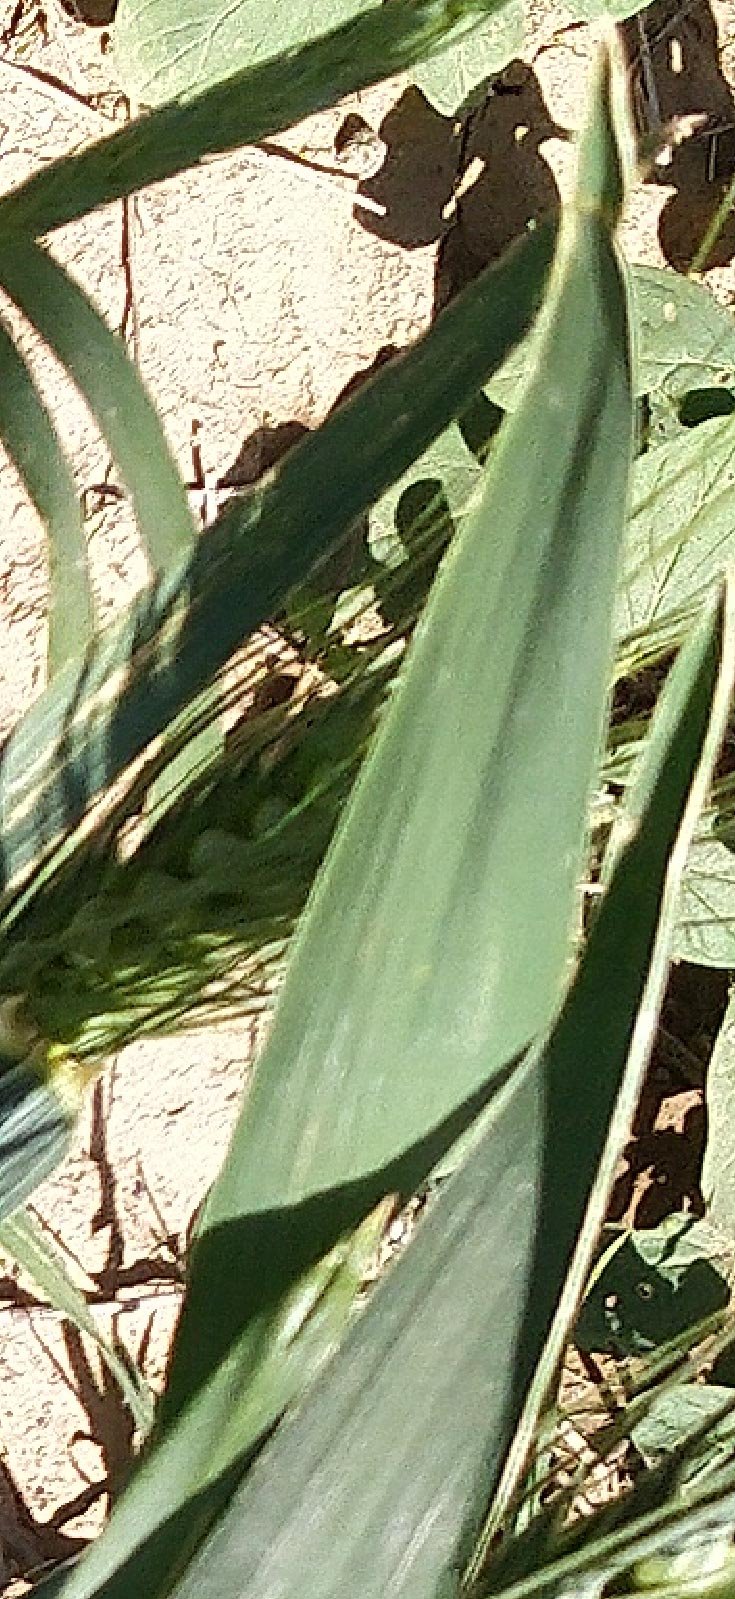
Label: Wheat___Healthy